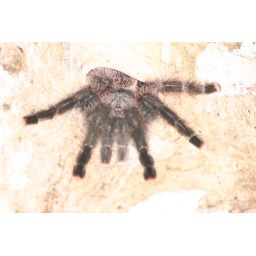
Tarantula on tree in rain forest